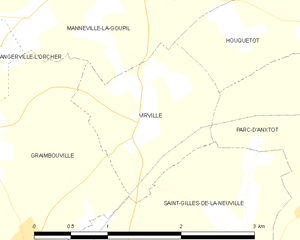
Carte des communes françaises Virville